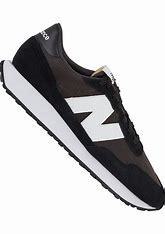
Brand: New
Model: Balance 237